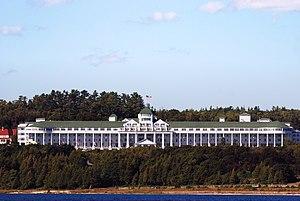
Le Grand Hotel est un hôtel de luxe situé sur l'île Mackinac dans l'État du Michigan, aux États-Unis.